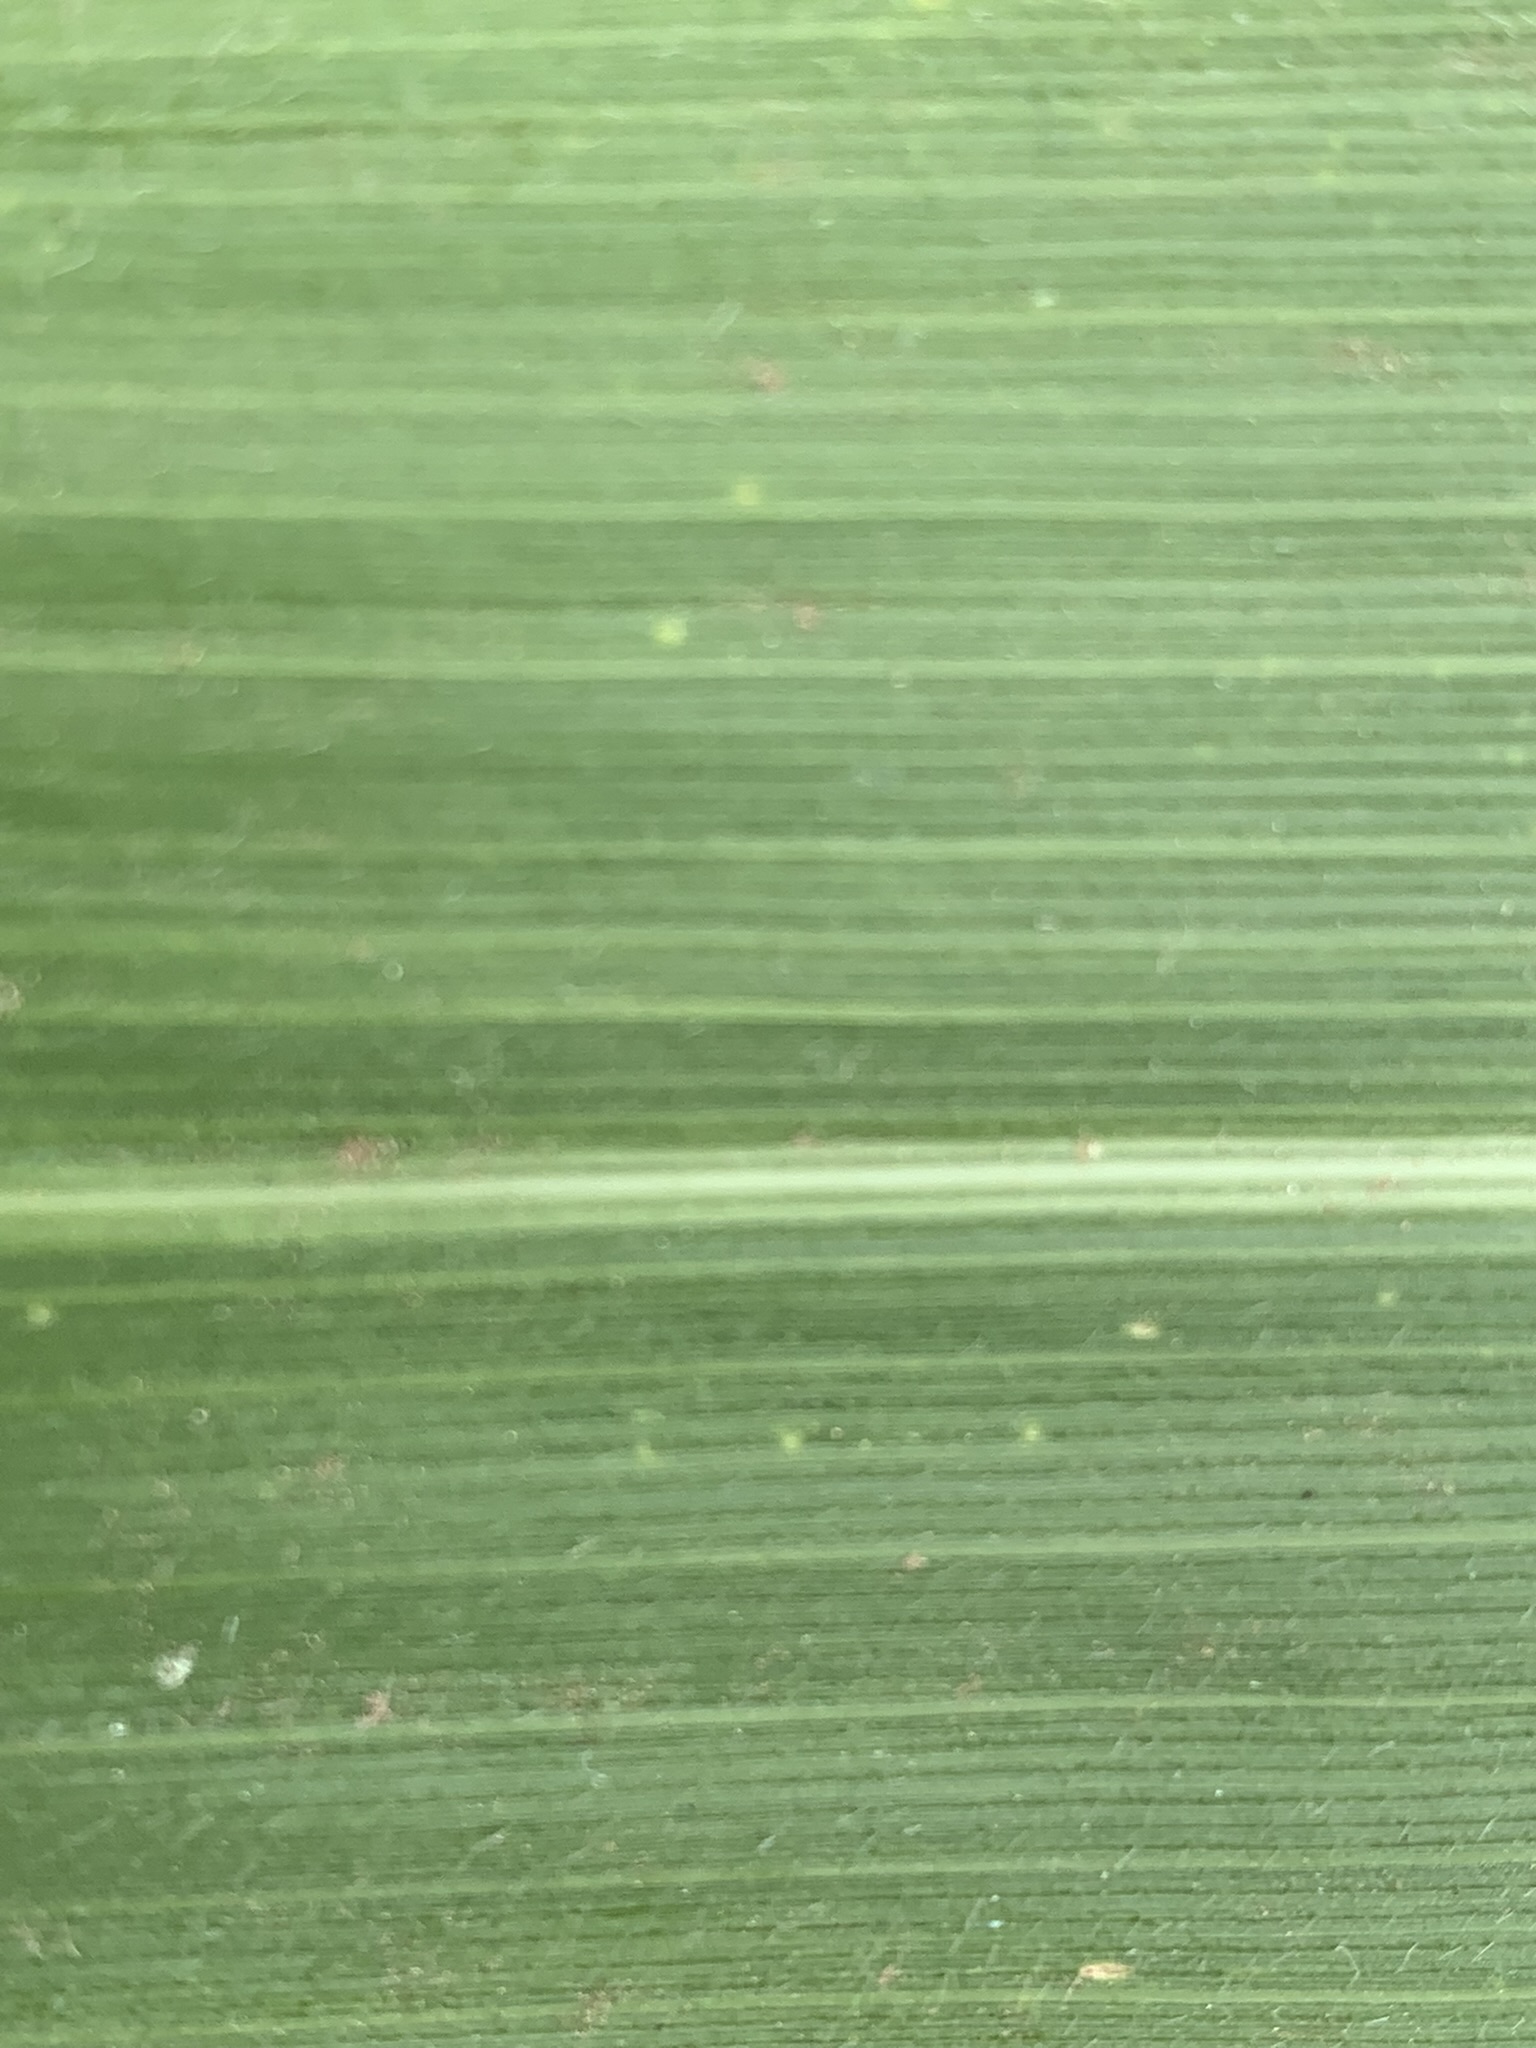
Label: Healthy